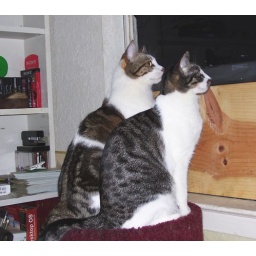
Sammy and JoJo bird watching in computer room 7-11-2007